Songs by George Harrison

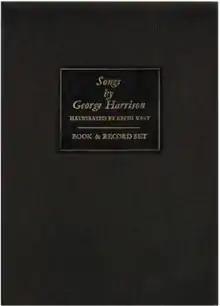
Cover of the book

Songs by George Harrison is a book of song lyrics and commentary by English musician George Harrison, with illustrations by New Zealand artist Keith West. It was published in February 1988, in a limited run of 2500 copies, by Genesis Publications, and included an EP of rare or previously unreleased Harrison recordings. Intended as a luxury item, each copy was hand-bound and boxed, and available only by direct order through Genesis in England. The book contains the lyrics to 60 Harrison compositions, the themes of which West represents visually with watercolour paintings. Starting in 1985, Harrison and West worked on the project for two years, during which Harrison returned to music-making with his album "Cloud Nine", after focusing on film production for much of the early 1980s. The book includes a foreword by his "Cloud Nine" co-producer, Jeff Lynne, and a written contribution from Elton John.